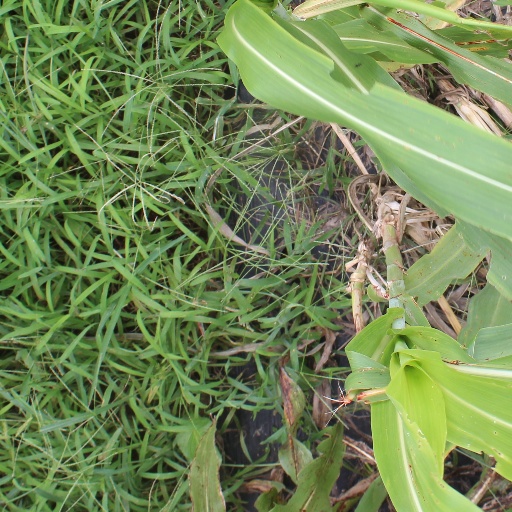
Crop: sorghum